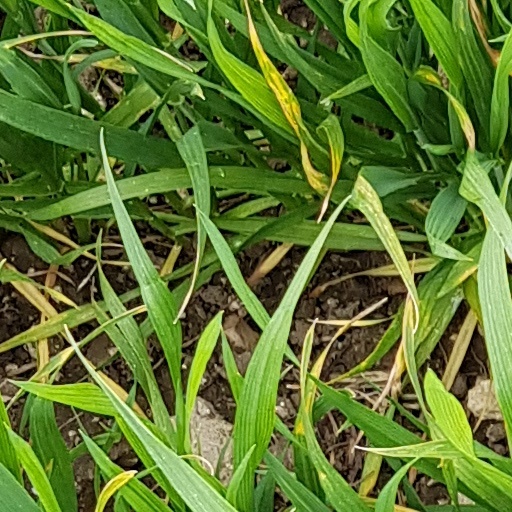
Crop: wheat